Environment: real
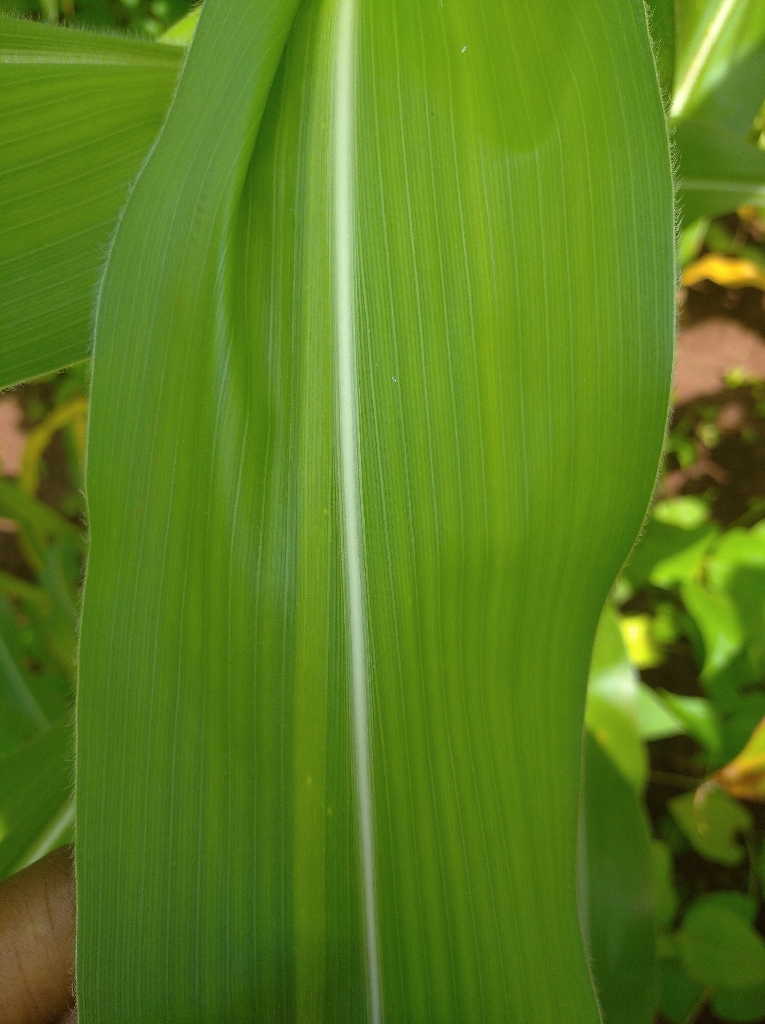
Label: healthy